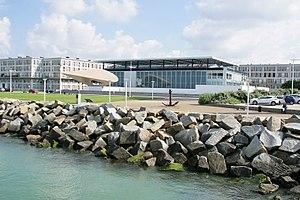
Le Musée André Malraux, un bâtiment emblématique de l'après-guerre
Le centre-ville reconstruit du Havre est l'œuvre de l'architecte Auguste Perret qui se vit confier par le ministère de la Reconstruction et de l'Urbanisme, la réédification de la ville du Havre après sa destruction à la fin de la Seconde Guerre mondiale. Le site est inscrit sur la liste du patrimoine mondial de l'Humanité par l'UNESCO en 2005.
Jef Friboulet, né Émile Jean Jules Friboulet le 11 novembre 1919 à Fécamp et mort le 13 mai 2003 à Fécamp, est un peintre, lithographe et sculpteur français.
Le Havre est une commune française du Nord-Ouest de la France située dans le département de la Seine-Maritime en région Normandie, située sur la rive droite de l'estuaire de la Seine. Son port est le deuxième de France après celui de Marseille pour le trafic total et le premier port français pour les conteneurs.